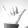
ASL letter: Y